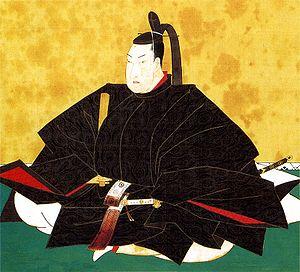
Cette liste des shoguns présente les hommes qui ont régné sur le Japon en tant que chefs militaires héréditaires, du début de la période Asuka en 709 jusqu'à la fin du shogunat Tokugawa en 1868.
Tsunayoshi Tokugawa est le cinquième shogun du shogunat Tokugawa au Japon. Il succéda à son frère Ietsuna.
Un peintre de cour est un artiste qui peint pour les membres des familles royales ou des familles de la noblesse, parfois avec un salaire fixe et à une condition d'exclusivité où l'artiste ne doit pas entreprendre d'autres activités. Surtout à la fin du Moyen Âge, ils sont souvent titulaires de la charge de gentilhomme de la Chambre. Outre leur rémunération, ils reçoivent habituellement un titre officiel et souvent une pension à vie, même si les arrangements sont très variables. Pour l'artiste, une nomination à la cour a l'avantage de le libérer des restrictions des guildes de peintre locales, bien qu'au Moyen Âge et à la Renaissance, ils soient aussi souvent amenés à faire des travaux décoratifs dans les palais et à créer des œuvres temporaires pour des divertissements et des expositions de cour. Certains artistes, comme Jan van Eyck ou Diego Velázquez, sont utilisés dans d'autres capacités à la cour en tant que diplomates, fonctionnaires ou administrateurs
Tosa Mitsuoki, nom de prêtre: Shunkaken et Jōshō, nom de pinceau: Jōshō, né le 21 novembre 1617 – décédé le 14 novembre 1691, est un peintre japonais animalier et de fleurs.